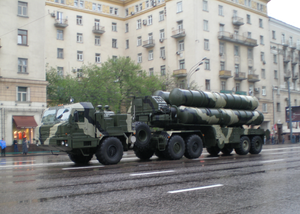
Le S-400 Triumph est un système de défense antiaérienne et antimissile mobile russe, développé par la société Almaz-Antei. Sa désignation OTAN est SA-21 Growler.